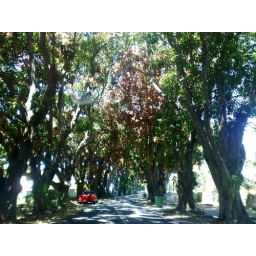
My favourite street in Mackay, have always loved the trees on each side of the road